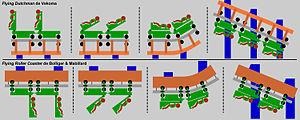
Comparaison des étapes de chargement du Flying Dutchman de Vekoma et du Flying Roller Coaster de B&amp
Bolliger & Mabillard ou B&M est une société de conception et de construction de montagnes russes basée en Suisse, dans la ville de Monthey. Cette société est entrée sur le marché dans les années 1980.
Vekoma est un concepteur et constructeur de montagnes russes et autres attractions à sensation dont le siège est basé aux Pays-Bas. La société a développé des attractions allant des imposantes montagnes russes en métal aux grandes roues et aux mad house plus familiales.